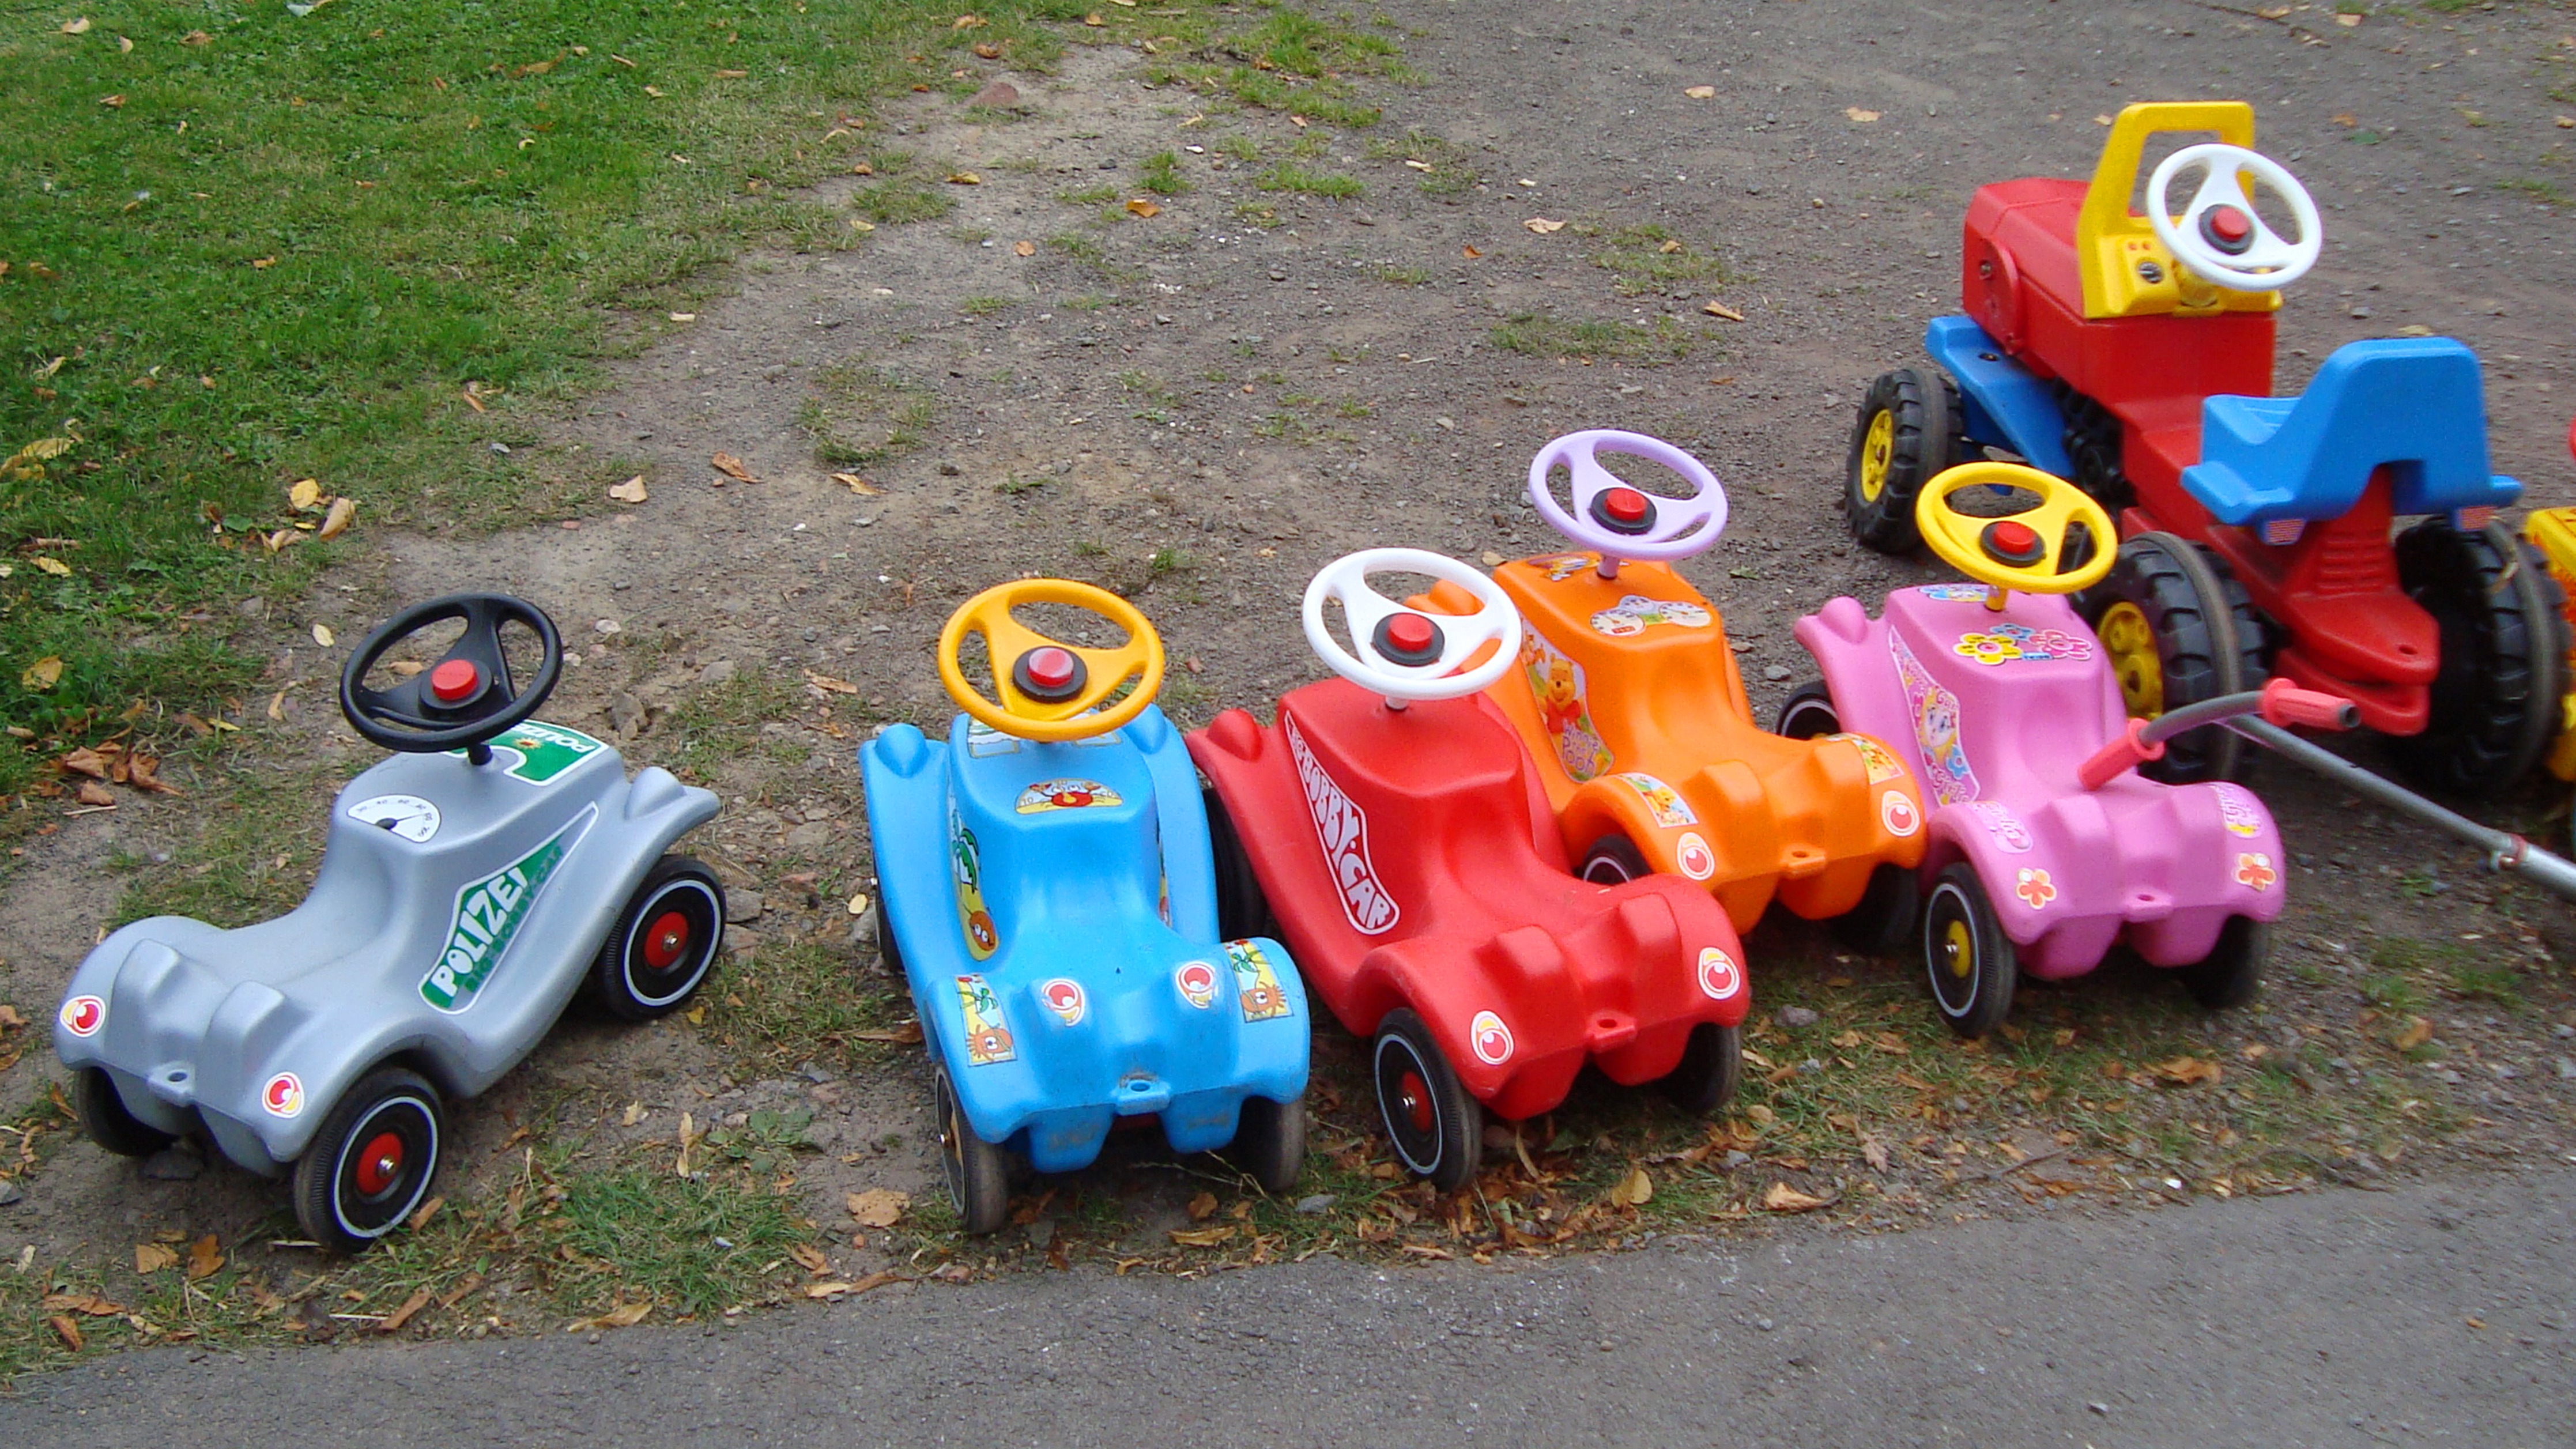
play, purple, orange, red, vehicle, color, child, colorful, yellow, pink, toy, toys, bobby car, children's vehicles, bobby car races, slide car